Dominican Republic–Haiti relations

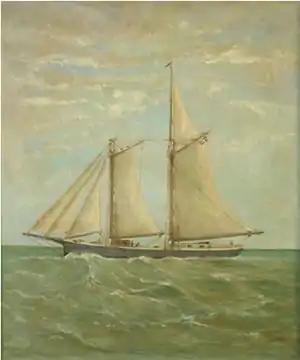
Schooner "Separación Dominicana" during the Battle of Tortuguero

Haitian Commander, Charles Rivière-Hérard, sent three columns totaling 30,000 men to try and stop the Dominican uprising. The Battle of Fuente del Rodeo was the first major armed encounter against Haiti in the war. A force of Dominican troops defeated an outnumbering force of the Haitian Army led by Hérard.